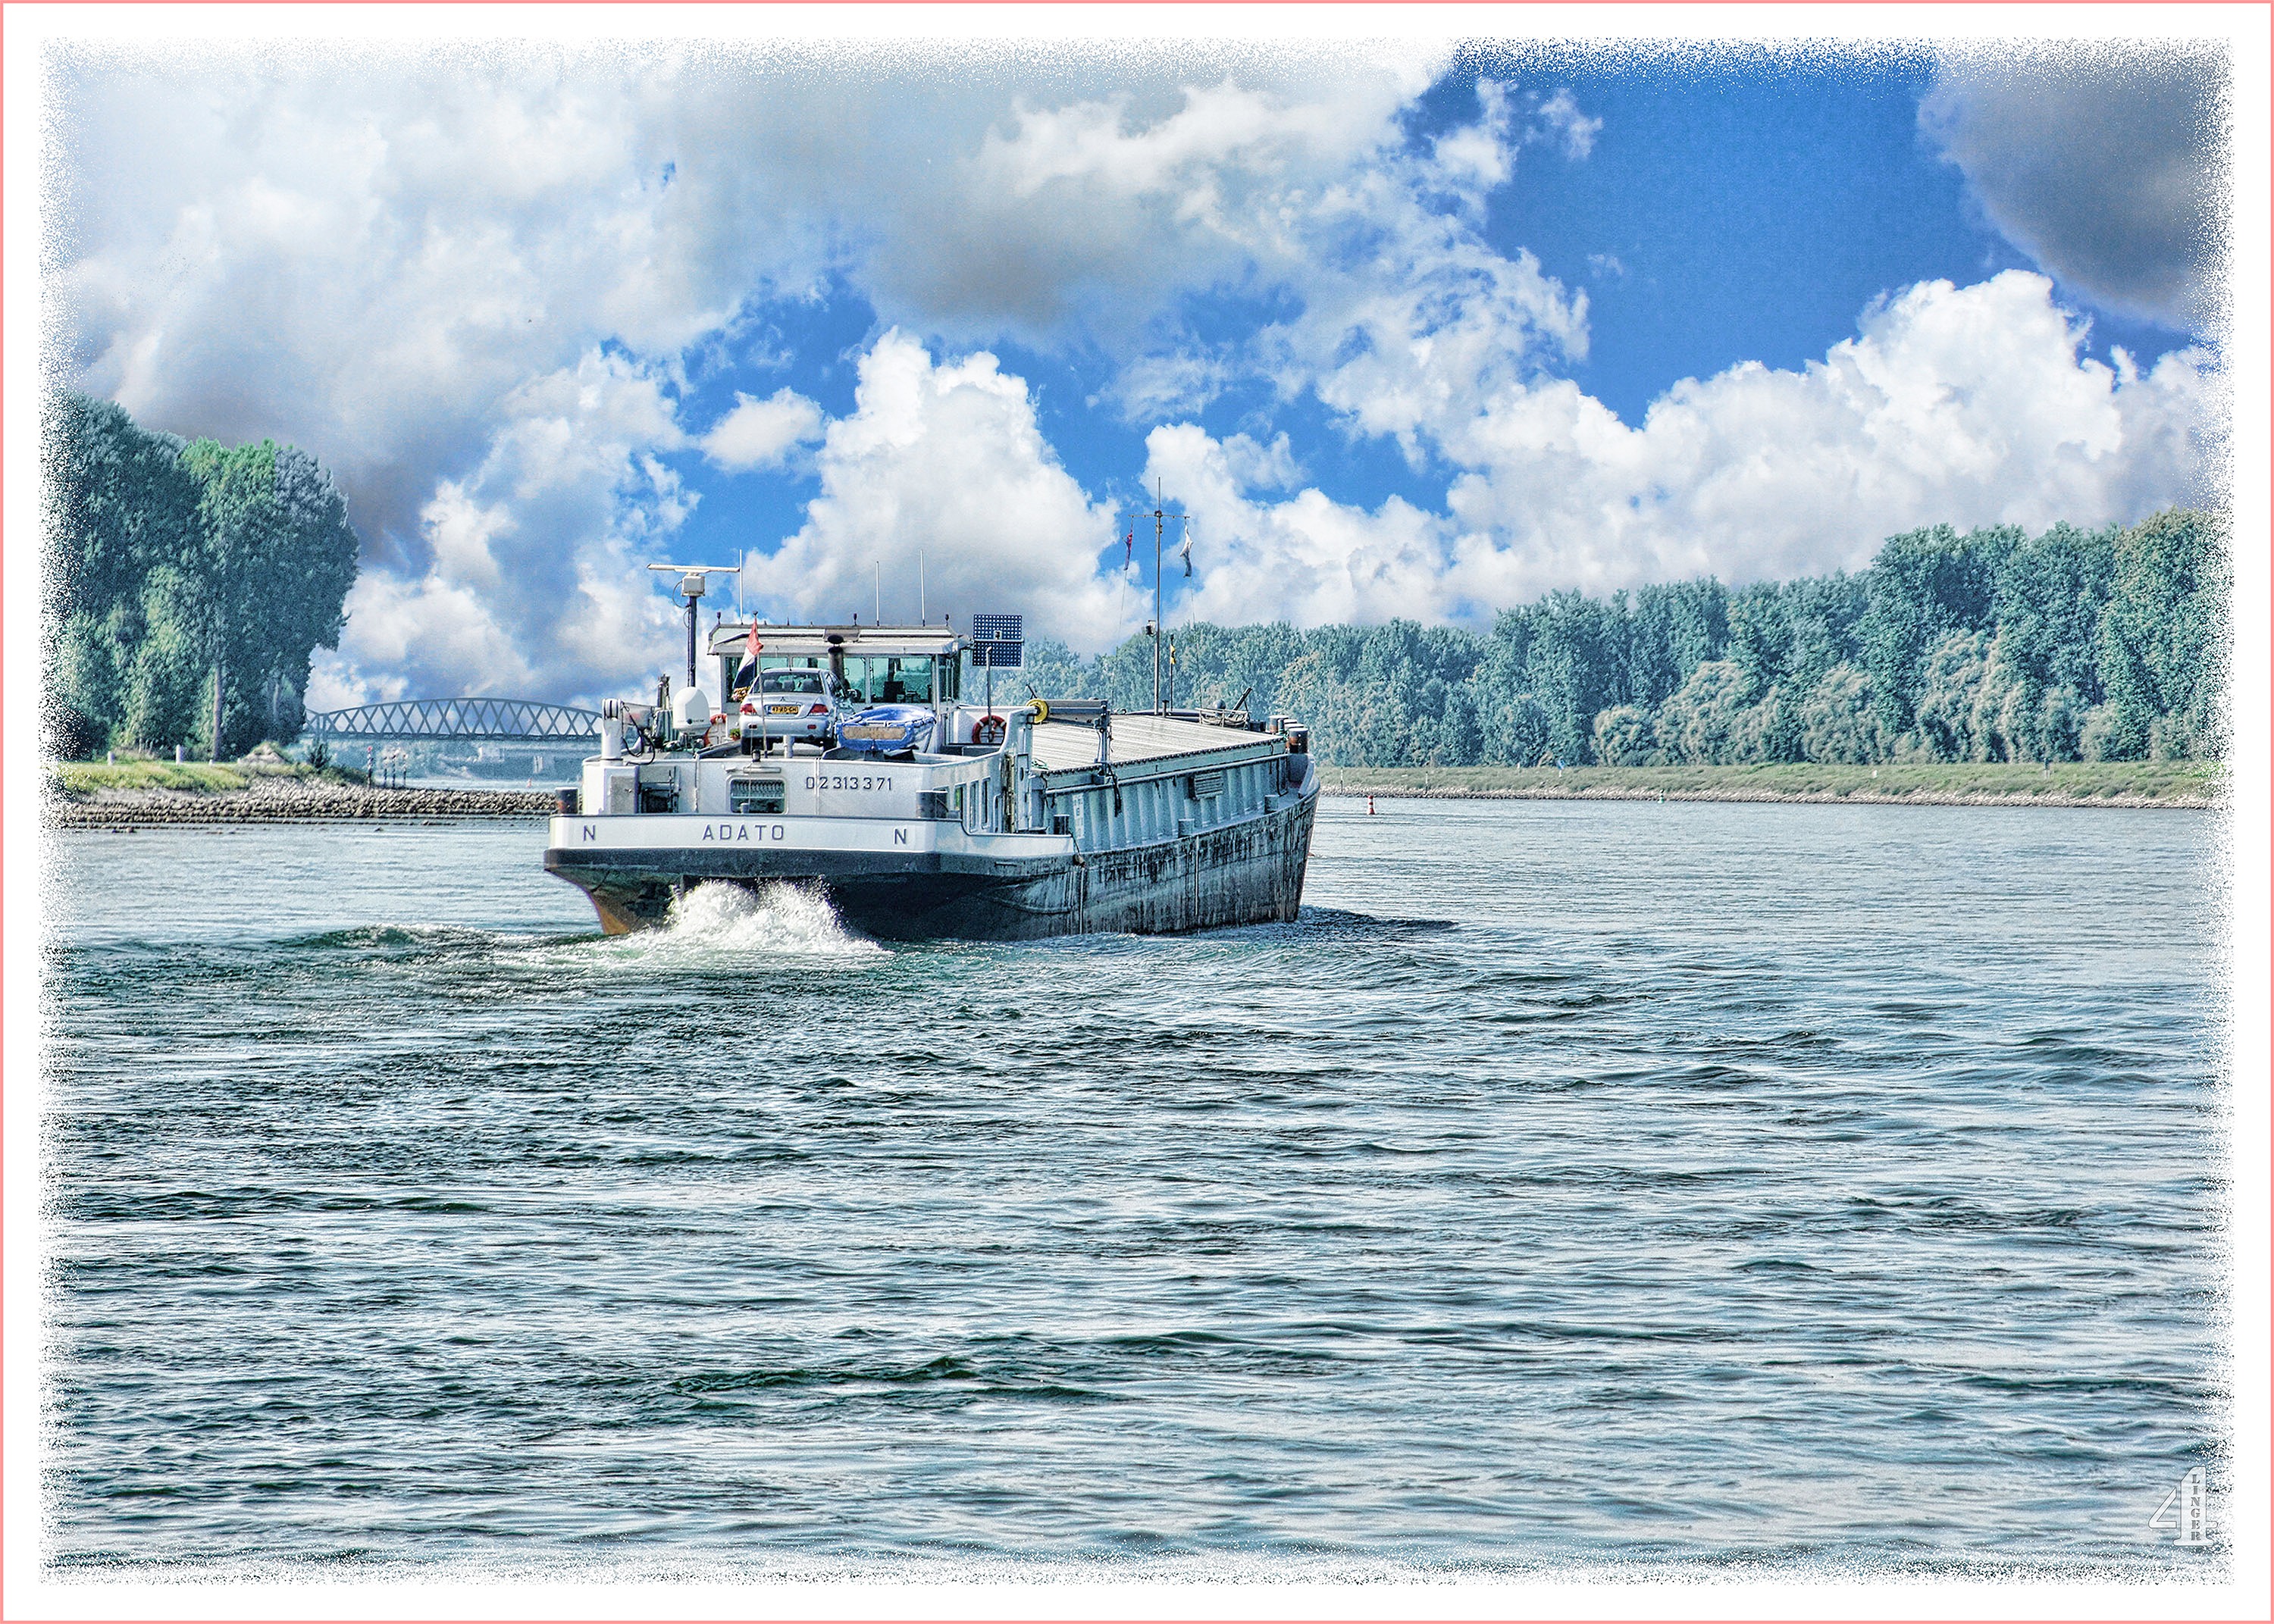
landscape, sea, water, boat, ship, vehicle, bay, paint, painting, ferry, art, digital, watercraft, digital art, passenger ship, rhine ferry